Jimmy Dunn (sports executive)

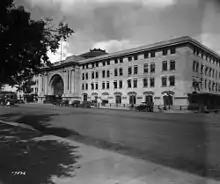
Black and white photo of the station's exterior

In January 1950, the Manitoba Senior Baseball League added a team from Minot, North Dakota, and was reorganized into the Mandak League with Dunn elected as president for the season. The league drafted a new constitution, decided that its teams would wear a patch including both the flags of Canada and the United States, and planned a parade with a marching band through downtown Winnipeg on its opening day. Dunn described the opening day plans by saying that, "the Mandak baseball league this year will be more colourful than a Scotman's kilt".